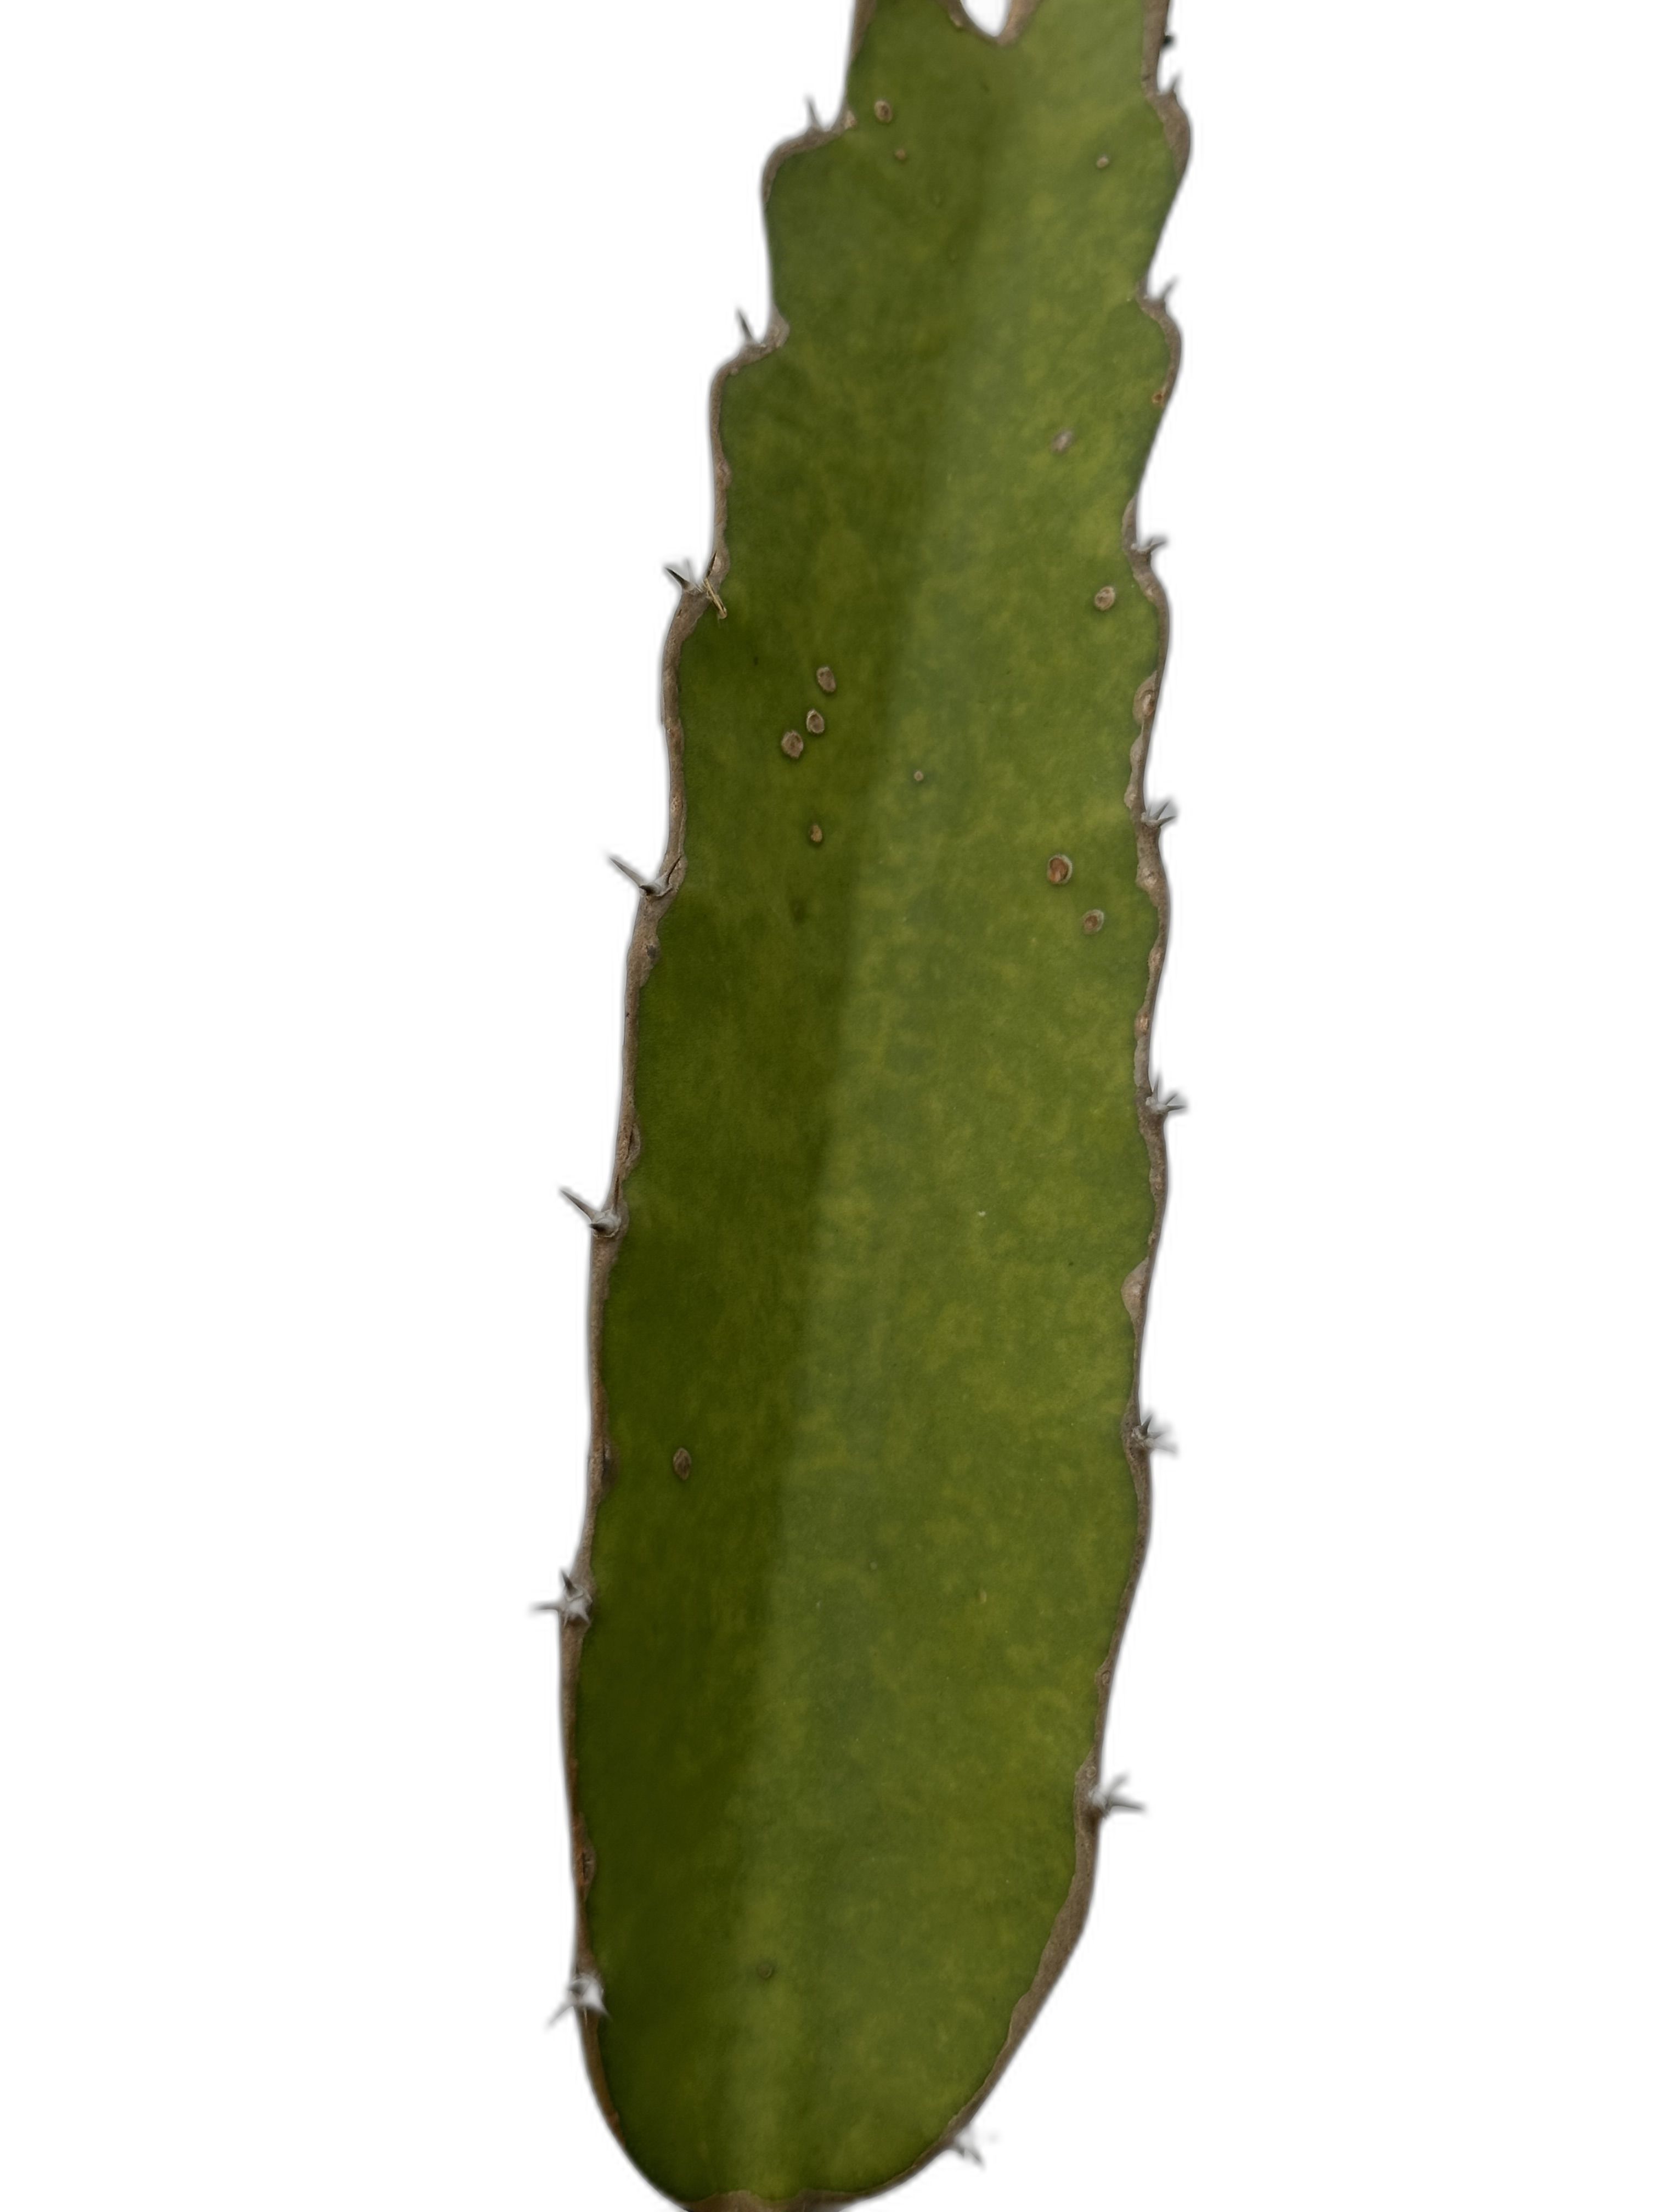
Label: Good leaf